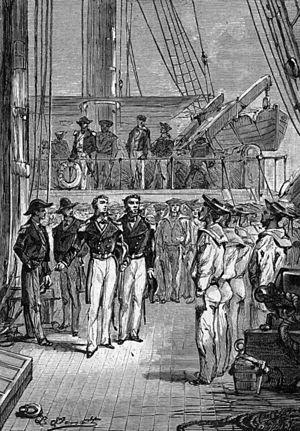
Jules Verne: ""L’Archipel en feu"", Léon Benett. Orginal description: Français